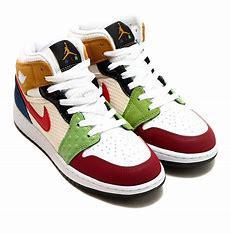
Brand: Jordan
Model: 100